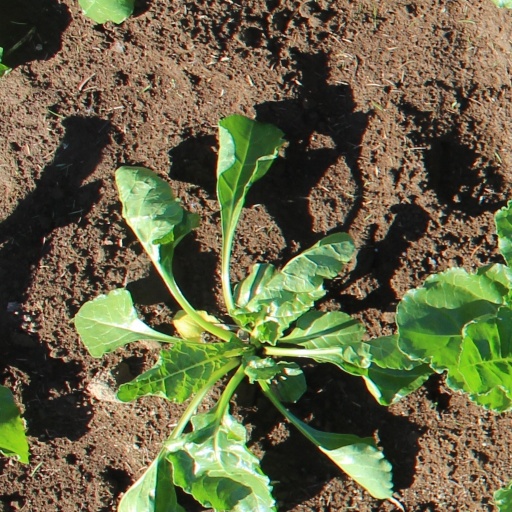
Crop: sugar beet